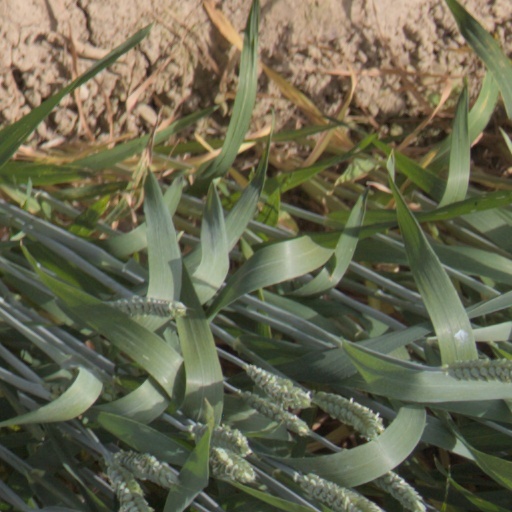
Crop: wheat